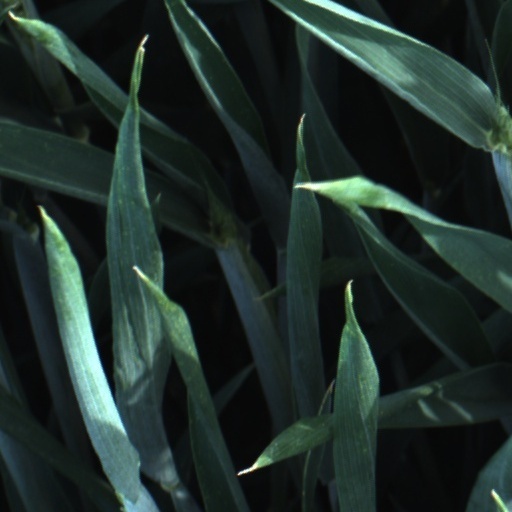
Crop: wheat